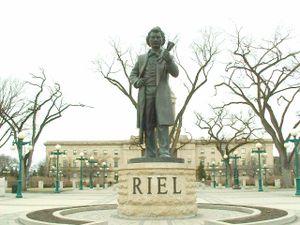
Louis « David » Riel est un homme politique canadien ayant également la citoyenneté américaine, chef du peuple métis dans les Prairies canadiennes et fondateur de la province du Manitoba. Il a dirigé deux mouvements de résistance contre le gouvernement canadien dans le but de protéger les droits et la culture des Métis, alors que l'influence canadienne se faisait de plus en plus sentir dans les Territoires du Nord-Ouest.